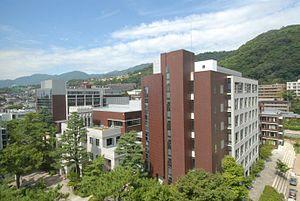
L'université Kōnan est une université privée située sur les pentes des monts Rokkō dans l'arrondissement de Higashinada-ku à Kobé au Japon. L'établissement compte presque 10 000 étudiants, offre une grande variété de programmes et entretient un programme d'échange international.